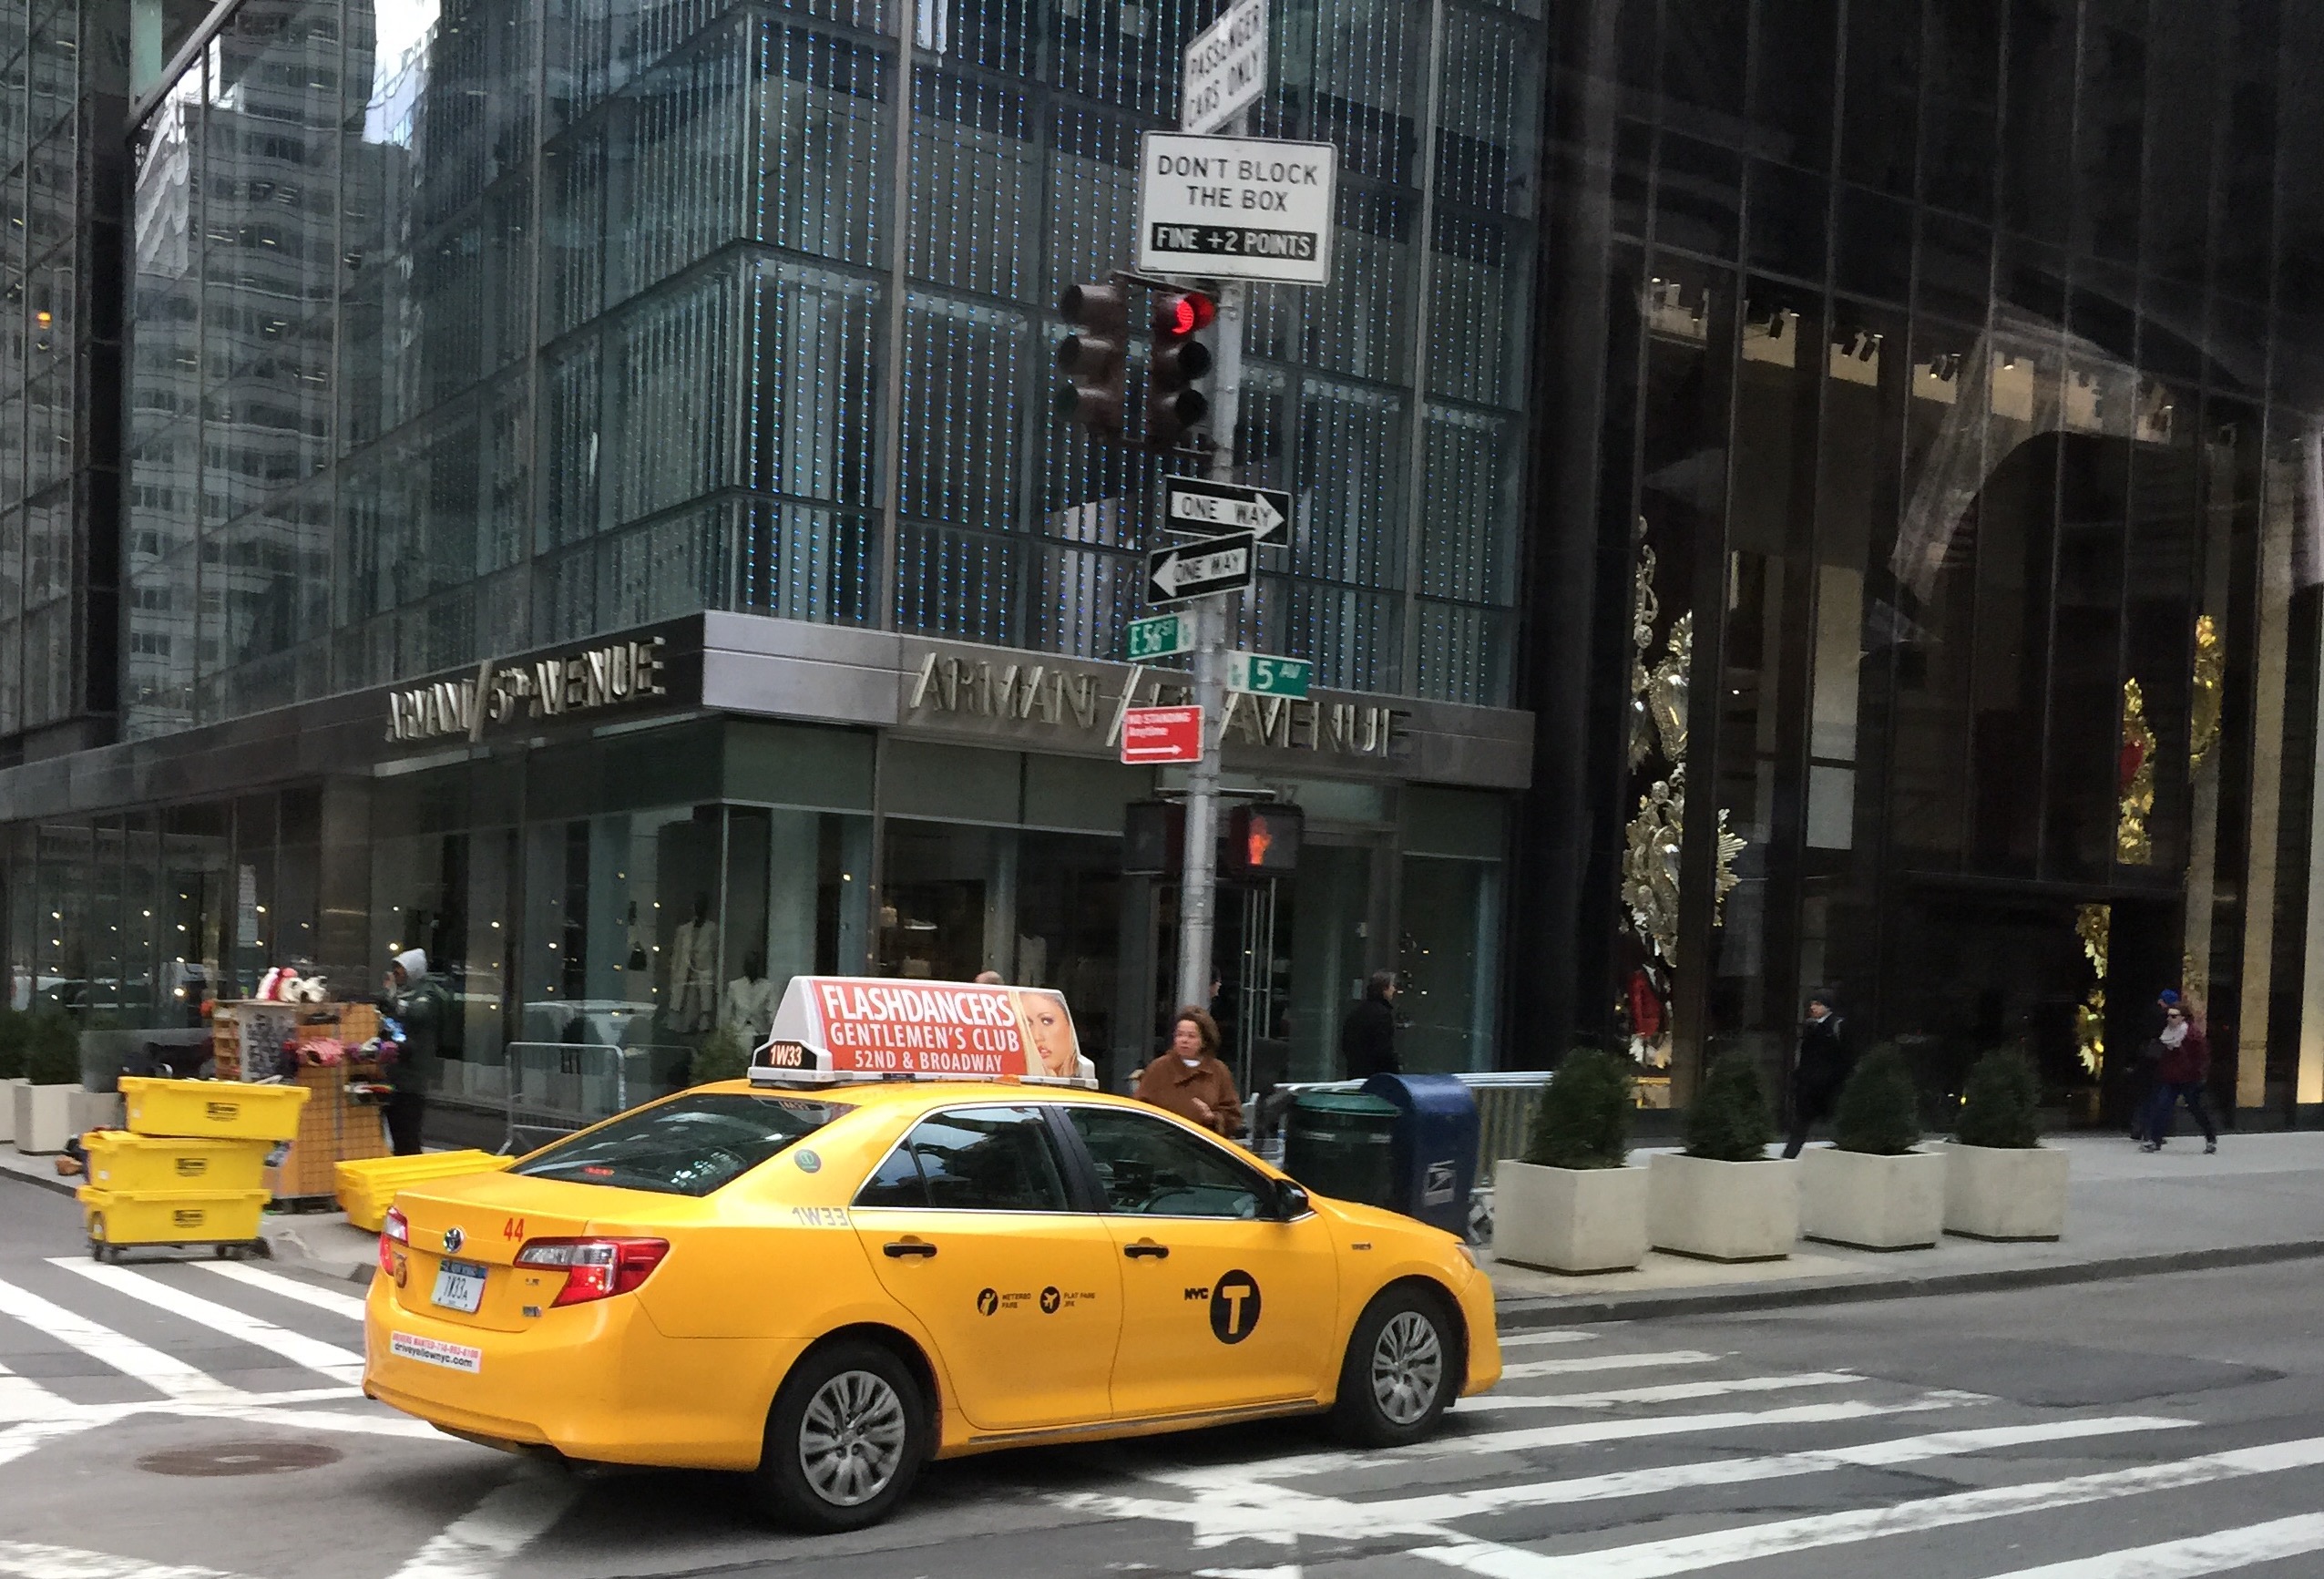
cab, city, new york, car, metropolitan area, vehicle, taxi, motor vehicle, urban area, transport, mode of transport, family car, street, mid size car, city car, metropolis, automotive design, luxury vehicle, road, downtown, lane, sedan, traffic, compact car, building, pedestrian